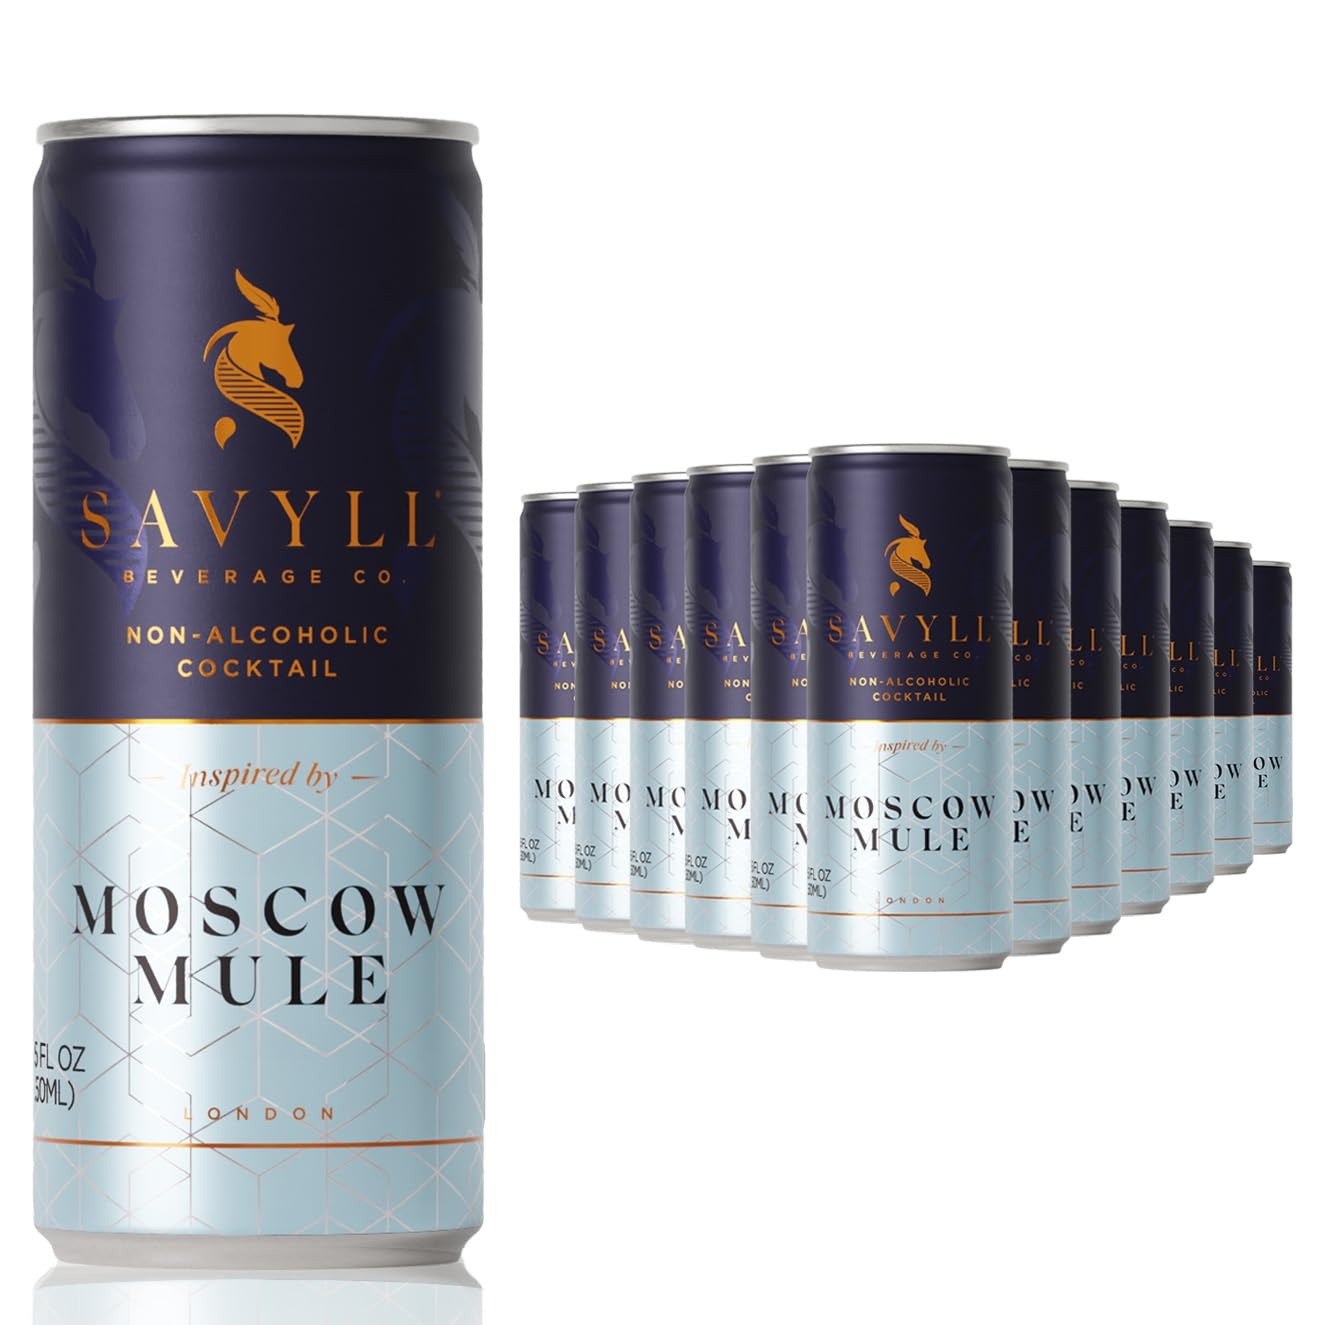
Item Name: Savyll Non-Alcoholic Cocktails x 12 Cans (250ml) (Moscow Mule - Ginger, Vodka, Mint & Lime), 8.5 Fl Oz
Product Description: Sparkling Moscow Mule flavoured non-alcoholic cocktail with a delicate balance of lime and ginger on the nose, with herbal notes on the palate, and a little heat on the finish. - Ingredients: CARBONATED WATER, VEGETABLE GLYCERINE, SUGAR, LIME JUICE, NATURAL FLAVORINGS, NATURAL EXTRACTS.
Value: 12.0
Unit: Count

Price: 58.48